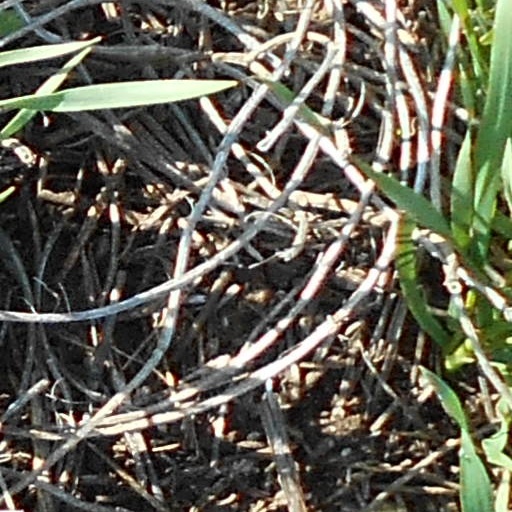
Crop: wheat